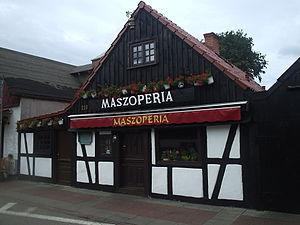
Hel, est une ville de Pologne située sur la presqu'île du même nom, au nord de Gdańsk.